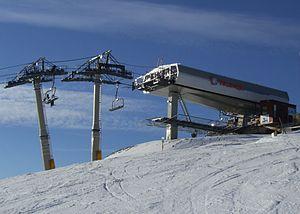
Un télésiège est un type de remontée mécanique équipé de sièges suspendus à intervalles réguliers à un câble aérien, à la fois porteur et tracteur, circulant suivant un mouvement unidirectionnel continu, pour transporter des personnes. Le câble est soutenu en ligne par des pylônes, via des galets, et est mû par un moteur situé dans une des gares terminales.